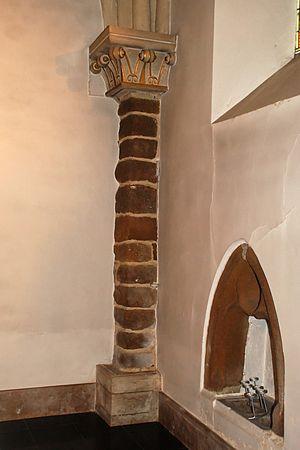
Belgique - Brabant wallon - Chaumont-Gistoux - Église Saint-Bavon de Chaumont
L'église Saint-Bavon est une église de style roman, gothique et néogothique située à Chaumont, village de la commune belge de Chaumont-Gistoux en Brabant wallon.